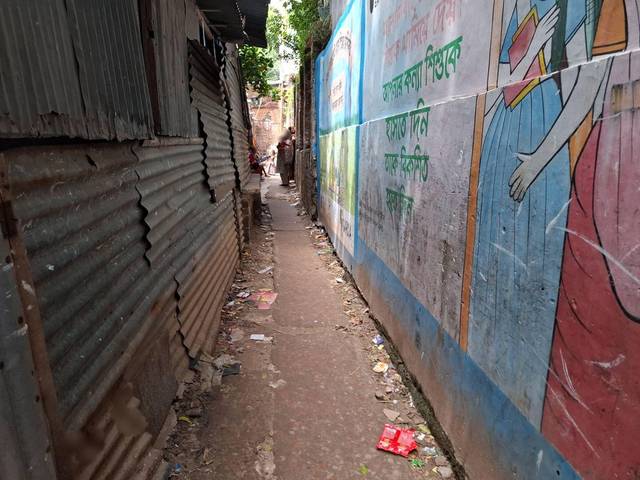
Region: Bangladesh
Coordinates: 23.817, 90.361